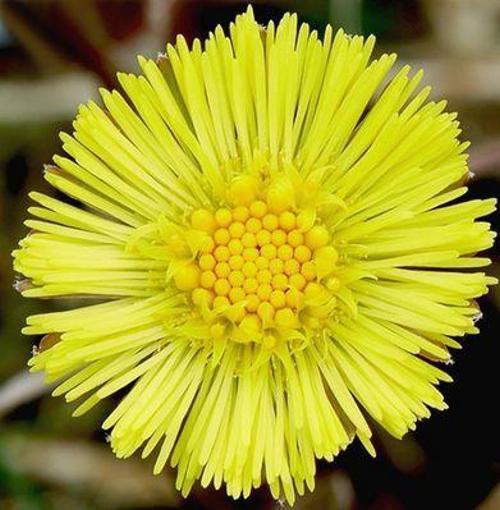
Label: colt's foot